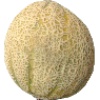
Label: cantaloupe